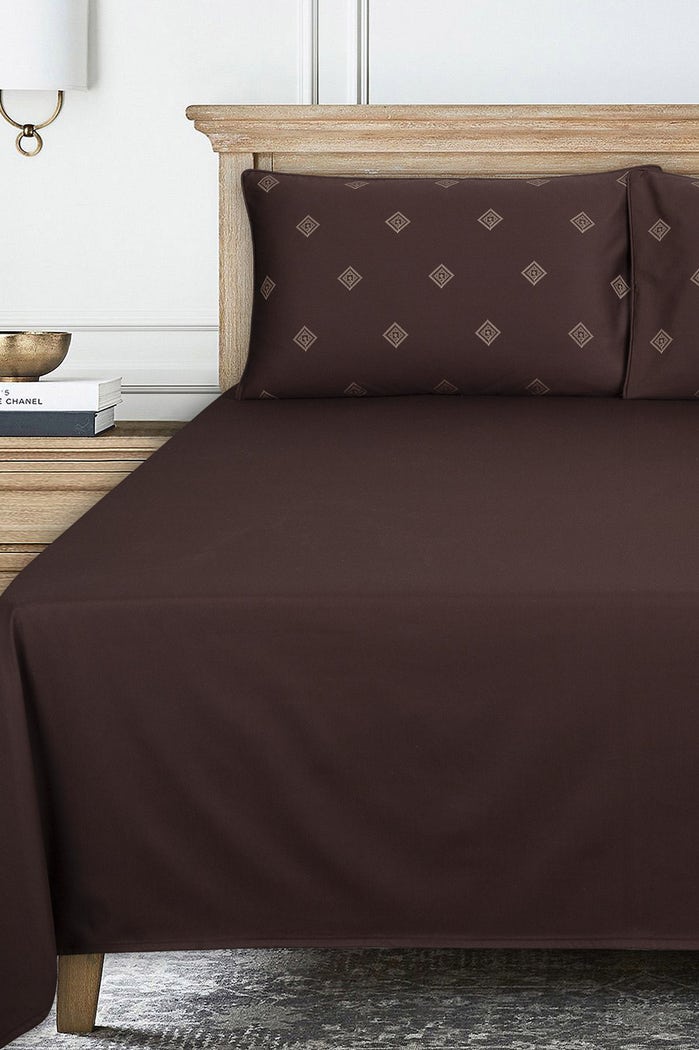
brown diamond print bed sheet